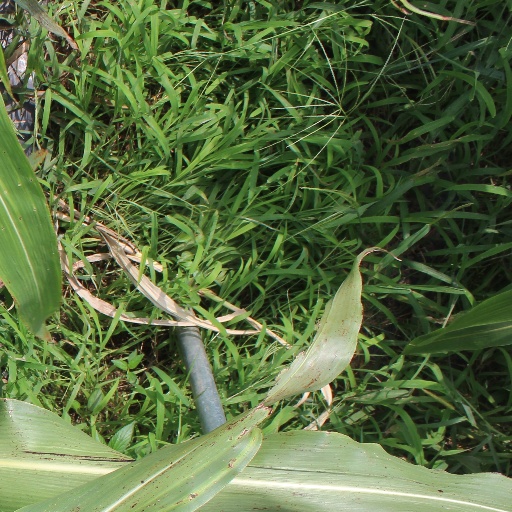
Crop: sorghum